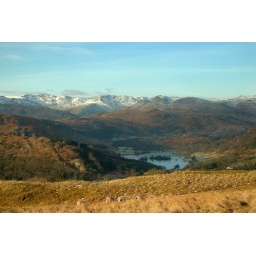
A view of Rydal Water lake Cumbria UK with a snow capped mountain range in the distance